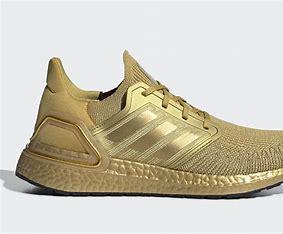
Brand: Adidas
Model: Ultra Boost 20